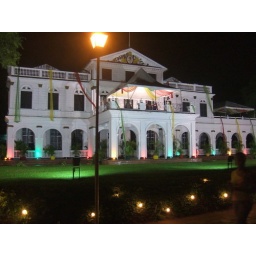
the big white house in Surinaame